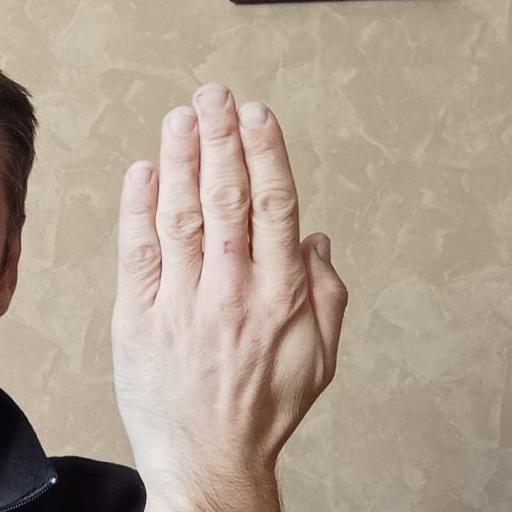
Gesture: stop_inverted